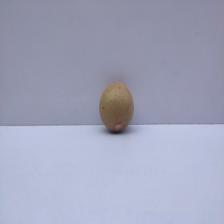
Size: Small